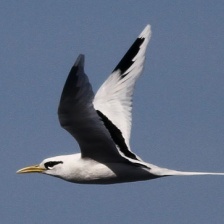
Species: WHITE TAILED TROPIC
Scientific name: PHAETHON LEPTURUS